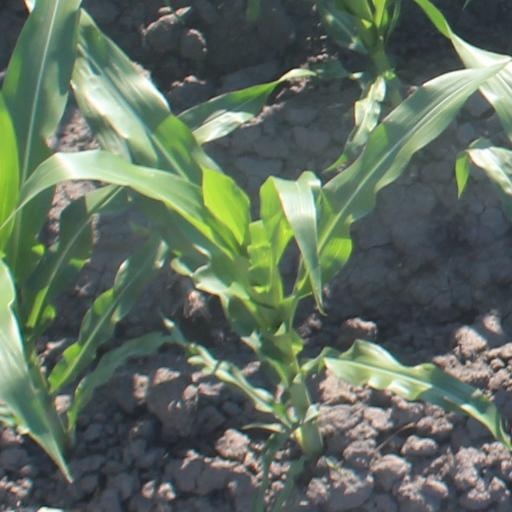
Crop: maize; corn